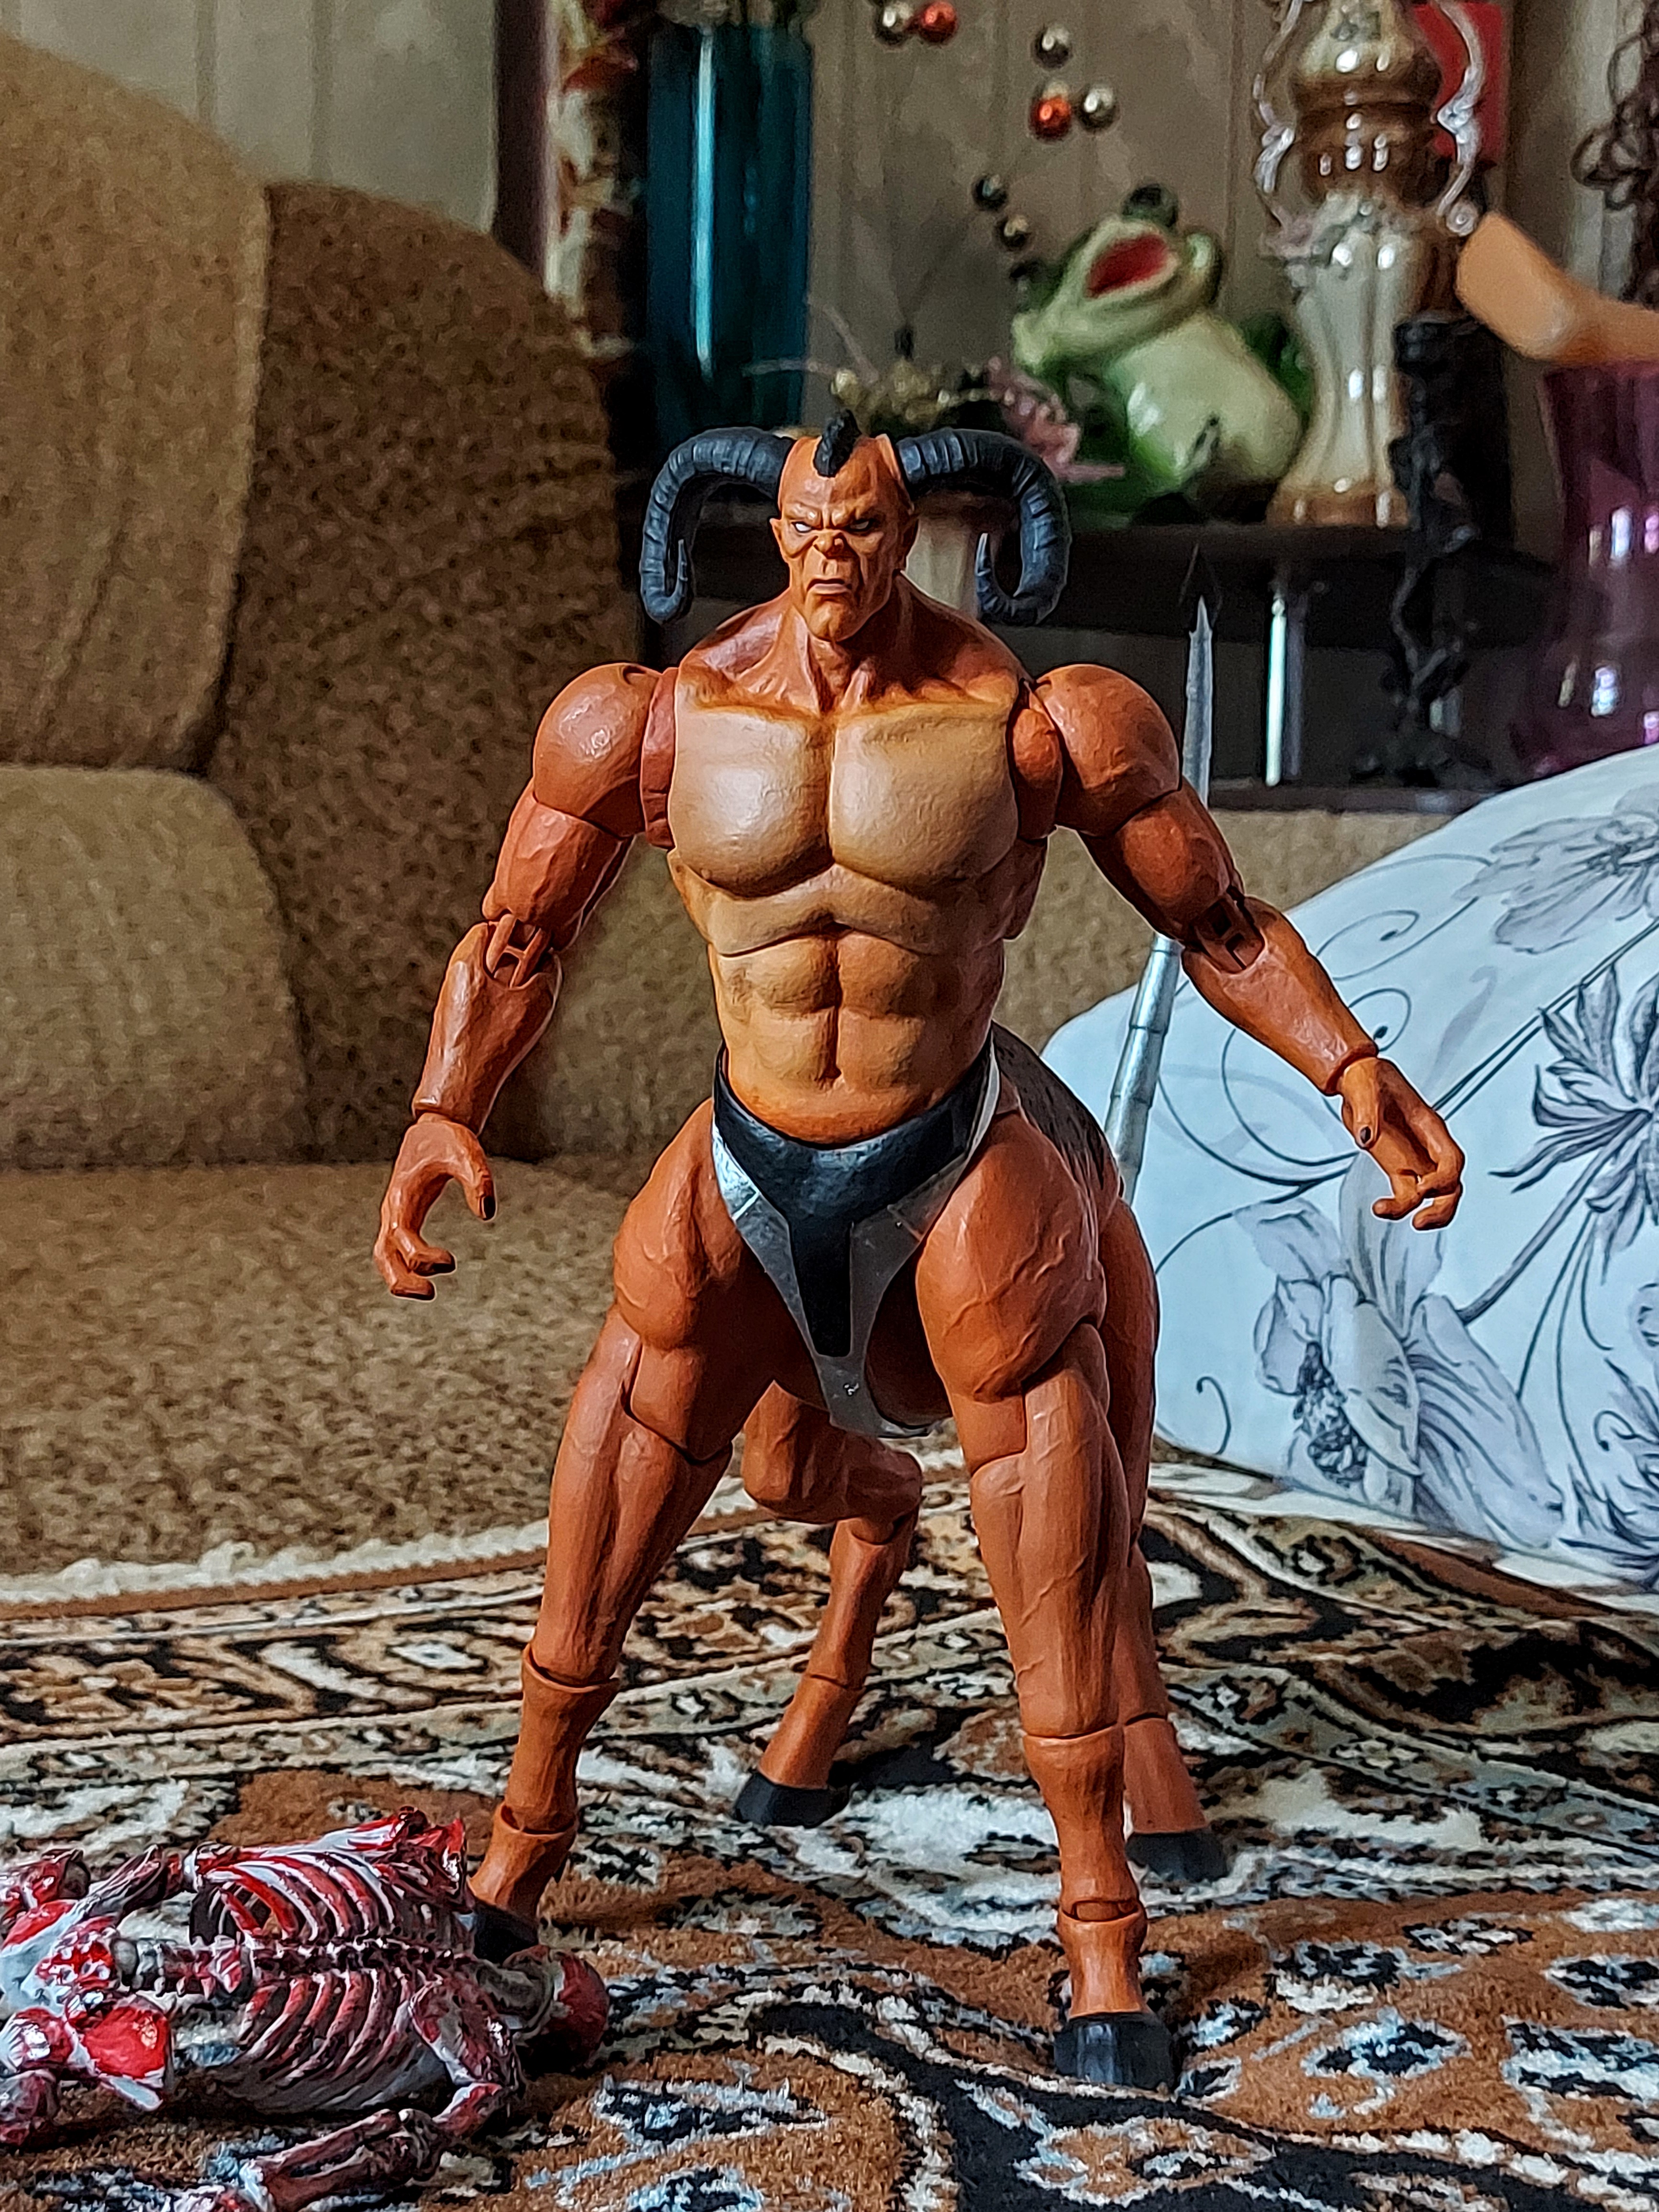
Shokan, storm, collectibles, warrior, fighter, action, figure, bodybuilder, bodybuilding, toy, thigh, chest, art, Barechested, undergarment, abdomen, trunk, human leg, physical fitness, event, fictional character, metal, spider man, fiction, illustration, flesh, competition event, underpants, briefs, flooring, couch, hero, action figure, visual arts, costume, cg artwork, superhero, shorts